Jean Golding

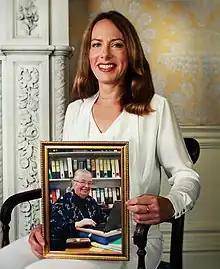
Kate Robson Brown with Professor Jean Golding OBE

In 2012 she was made an Officer of the Order of the British Empire for services to medical science.